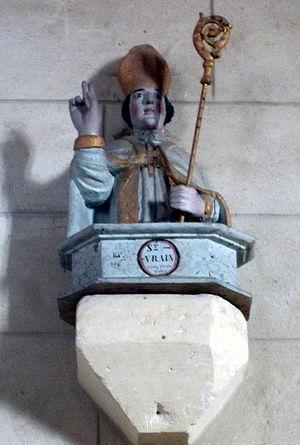
Statuette du saint patron de l'église face à l'entrée latérale
Saint-Vrain est une commune française, située dans le département de la Marne en région Grand Est, à l'écart des grands axes.